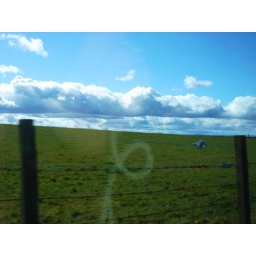
the skies are so blue and the sunshine so golden in scotland. i wish i was there now, forever driving down the roads.